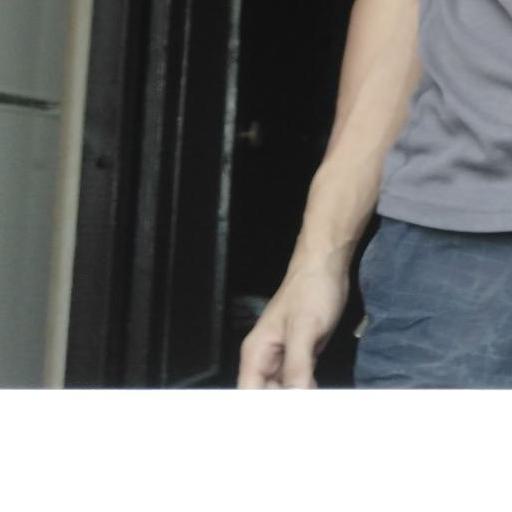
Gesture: no_gesture